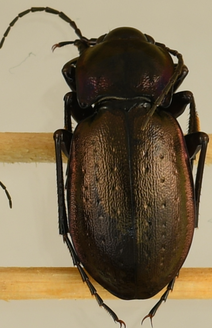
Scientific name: Carabus nemoralis
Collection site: Treehaven Site (TREE), plot TREE_006